Jade and Sarsaparilla

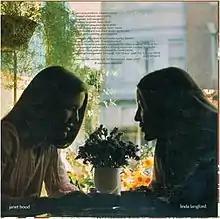

American musicians Janet Hood and Linda Langford, both from Cape Cod, Massachusetts, formed Jade and Sarsaparilla in 1973. Their repertoire featured many original compositions, ranging "from passionate singer-songwriter ballads to funky pop to jazzy cabaret, with songs of love and sexuality addressed sensitively, [and] directly."